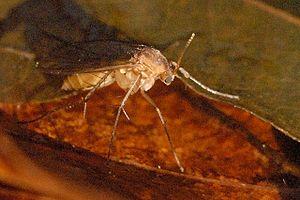
Les diptères ou Diptera sont un ordre de la classe des insectes. Il s'agit de l'un des ordres dominants en matière de nombre d'espèces. On retrouve plus de 150 000 espèces de mouches décrites. Ce groupe comprend des espèces désignées par les noms vernaculaires de mouches, syrphes, moustiques, taons, moucherons, etc.
Les nématocères, Nematocera, forment un sous-ordre d'insectes diptères, dont les antennes sont généralement en forme de fil, avec des ailes longues et plus de trois articles par antenne. Bien que regroupant un ensemble paraphylétique de familles, ce terme est encore fréquemment utilisé pour désigner les diptères à allure de moucherons ou de moustiques, par opposition à ceux qui ressemblent plutôt à des mouches.
Mycetophilidae est une famille d'insectes de l'ordre des diptères. L'ordre des diptères regroupe, entre autres, des espèces principalement désignées par les noms vernaculaires de mouches, moustiques, taons.